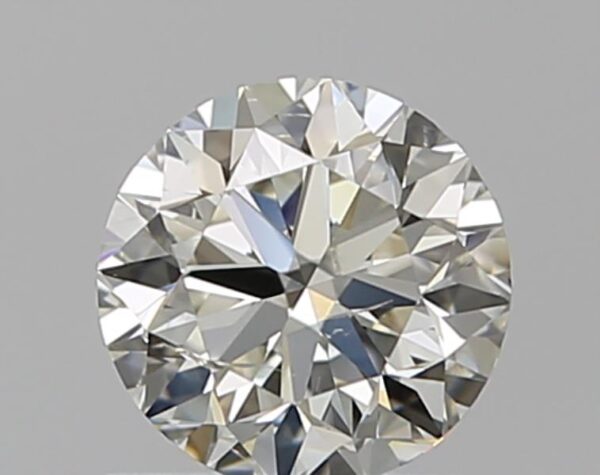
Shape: round
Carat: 0.7
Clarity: SI2
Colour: K
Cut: VG
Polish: EX
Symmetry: VG
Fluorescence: N
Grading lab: GIA
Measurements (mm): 5.49 x 5.57 x 3.55